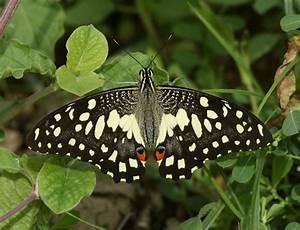
butterfly